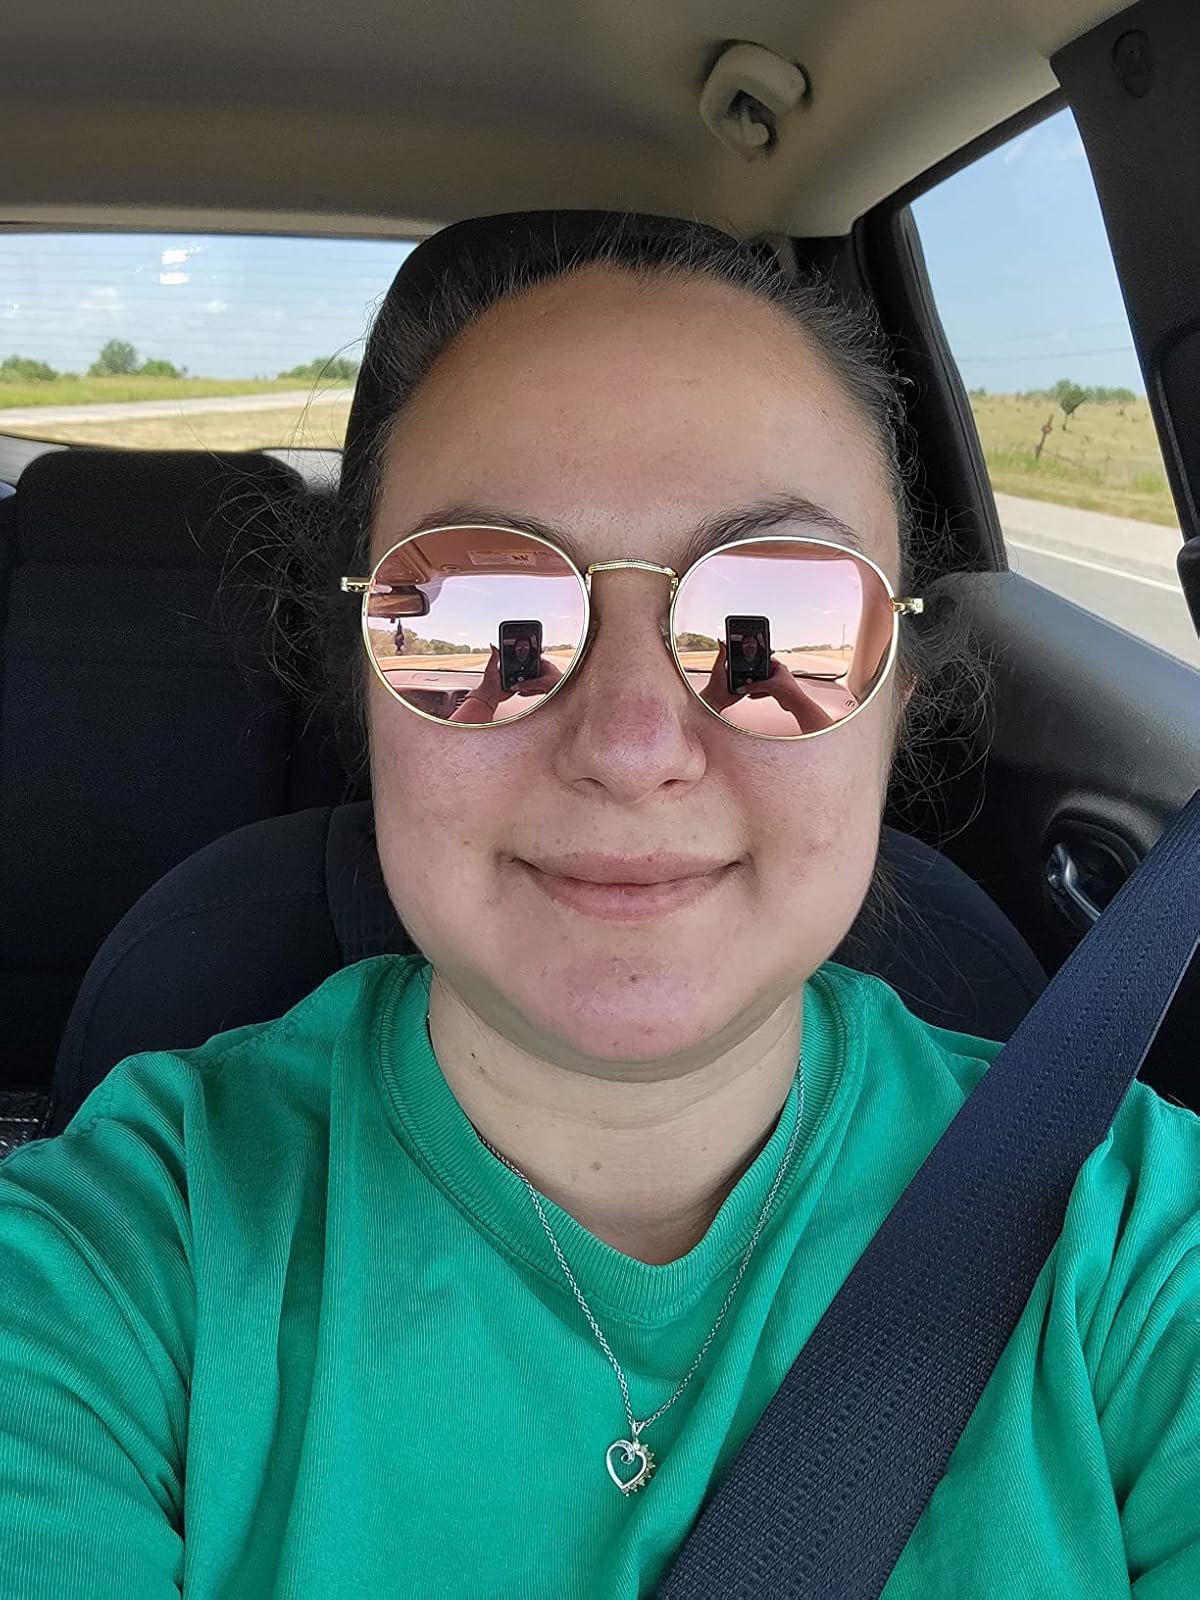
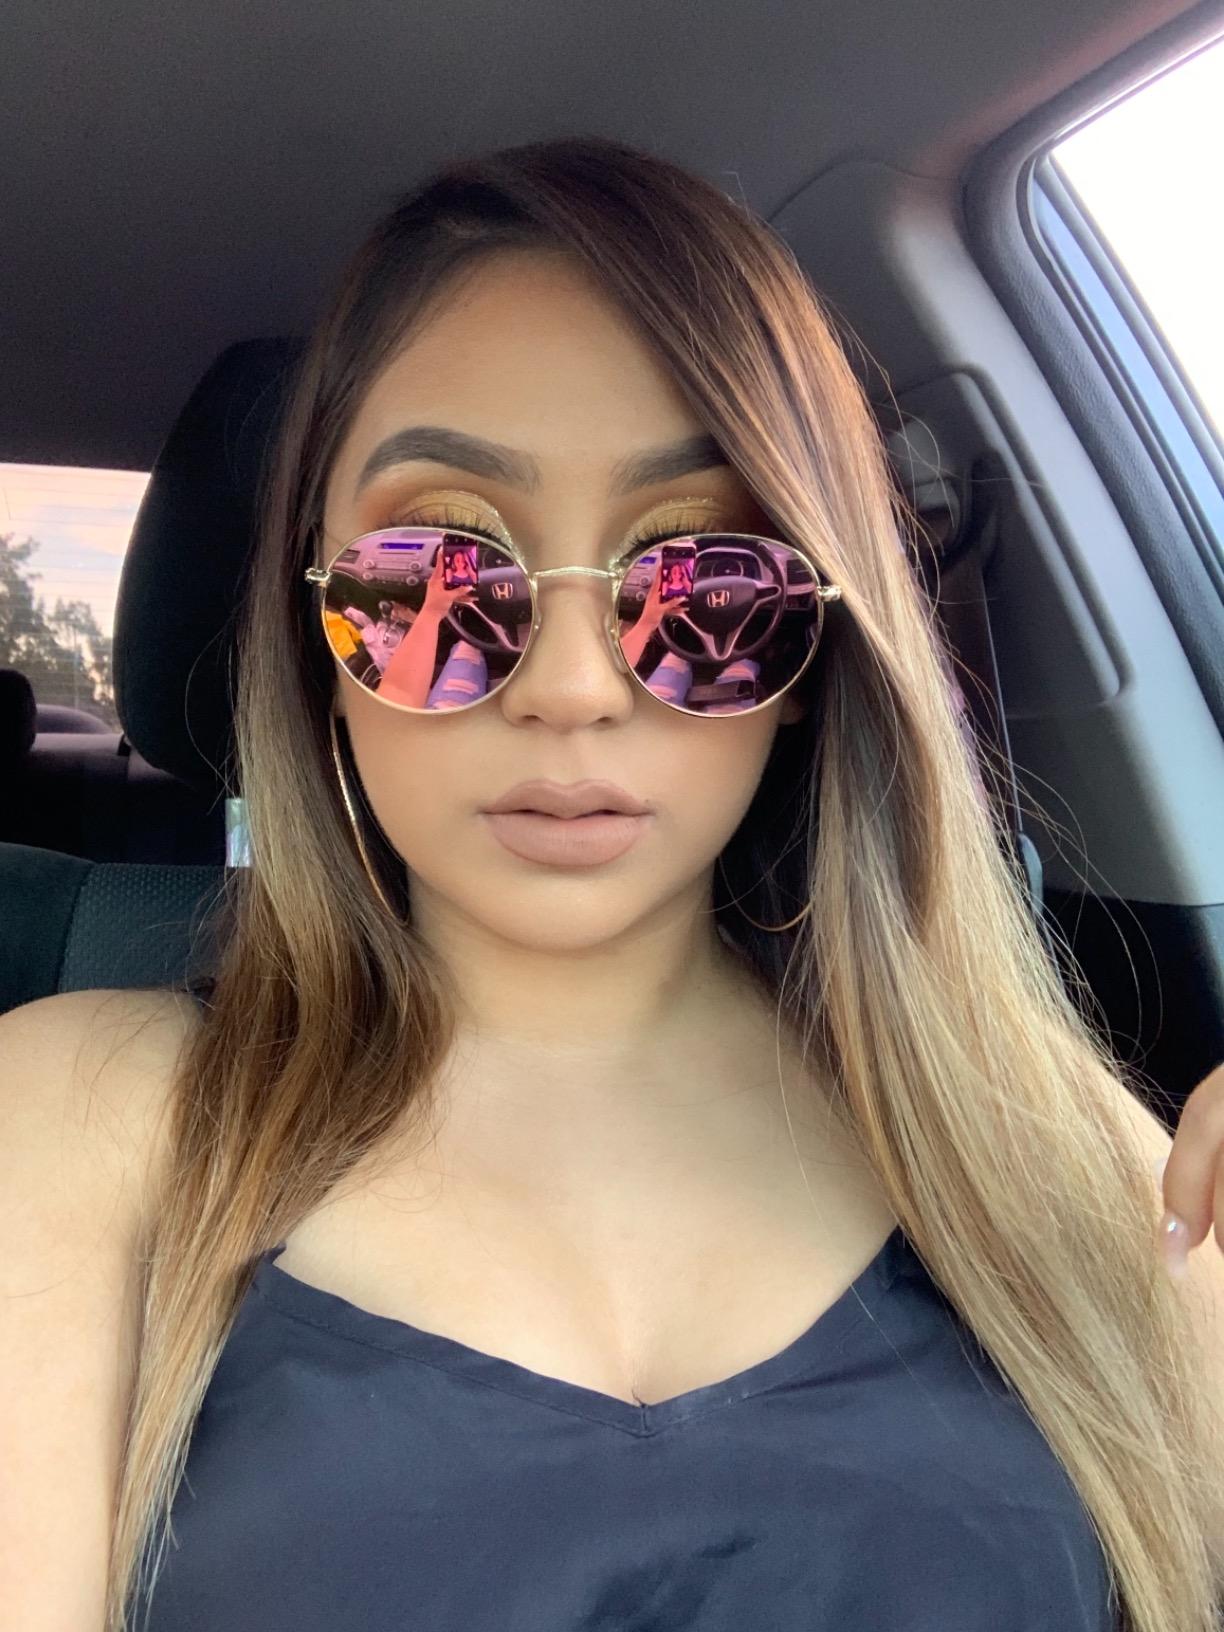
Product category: accessories_sunglasses
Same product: yes